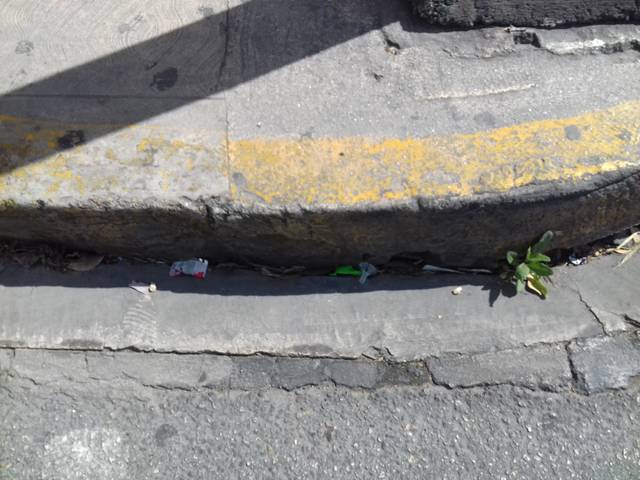
Region: Mexico
Coordinates: 20.965, -89.617